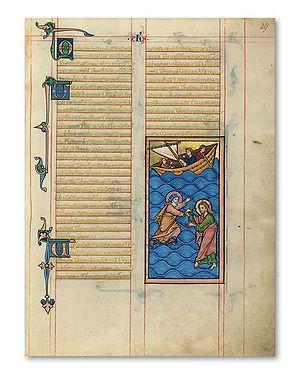
L’Évangéliaire de Mayence est un manuscrit enluminé rédigé en latin. Il comprend les quatre Évangiles du Nouveau Testament et a été réalisé à Mayence, à une époque où Mayence était qualifiée d’Aurea Moguntia, et à partir de laquelle l'archevêque porta le titre d'« archevêque du Saint-Siège » de Mayence, titre honorifique particulier qu'aujourd'hui seul le Saint-Siège de Rome partage. Le manuscrit de Mayence est considéré comme une des plus significatives œuvres de l’enluminure de l’art religieux si particulier de cette période.